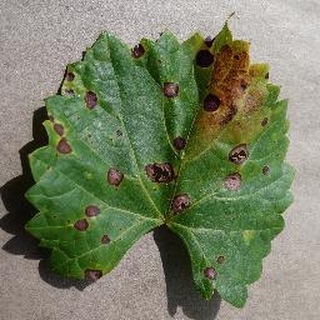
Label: grape_black_rot